Julius von Mayer

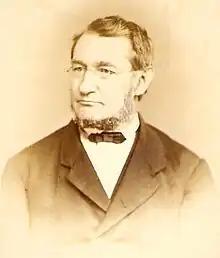
Mayer in 1868

Julius Robert von Mayer (25 November 1814 – 20 March 1878) was a German physician, chemist, and physicist and one of the founders of thermodynamics. He is best known for enunciating in 1841 one of the original statements of the conservation of energy or what is now known as one of the first versions of the first law of thermodynamics, namely that "energy can be neither created nor destroyed". In 1842, Mayer described the vital chemical process now referred to as oxidation as the primary source of energy for any living creature. He also proposed that plants convert light into chemical energy.